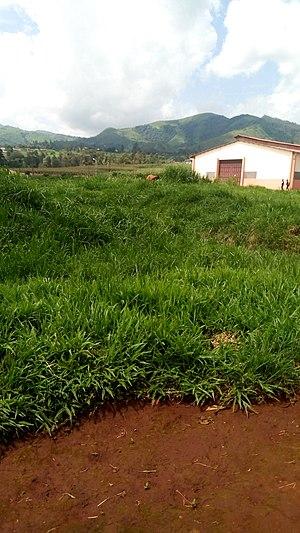
Mountain view from University of bamenda bambili campus. Northwest region
Bamenda est une commune du Cameroun. C'est le chef-lieu de la région du Nord-Ouest et du département du Mezam. Elle a été érigée en Communauté urbaine de Bamenda en 2008. Bamenda possède un aéroport.
Bambili est une localité du Cameroun, située dans l'arrondissement de Tubah, le département du Mezam et la Région du Nord-Ouest. C'est aussi le siège d'une chefferie traditionnelle de 2ᵉ degré.